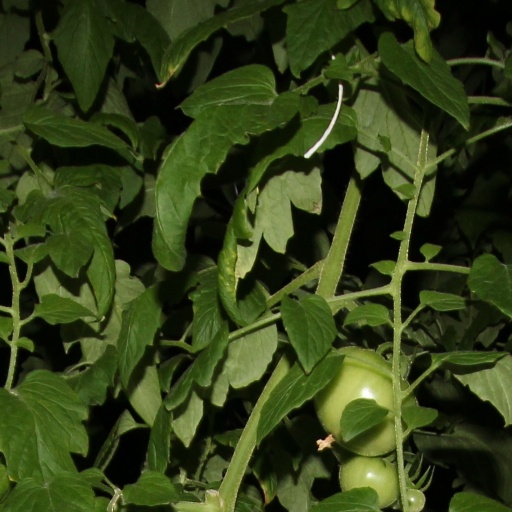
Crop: tomato